Battle of Marshall's Elm

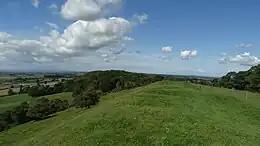
A grassy hill with trees in the background. The hill falls away steeply to the left of the image, and less so to the right.

The success of the Parliamentarians' recruiting left the Royalists in danger of being surrounded in Wells. Sir John Pyne, an MP who had also been appointed as a deputy lieutenant of Somerset by Parliament in March, and Captain John Preston recruited around 400 men from Taunton (around south-west of Wells), while Captain Sands brought a further 200 from South Petherton. Pyne had orders to bring the men, described as "a few hundred farmers" by Underdown, to Street, where they would rendezvous with Strode. Hertford was wary of his weak position, and on 4 August he sent a mounted patrol out under the command of Sir John Stawell, composed of three troops of cavalry and some dragoons, numbering around 60 to 80 in all. The patrol, which also included several of the Royalist gentry and the experienced soldier Henry Lunsford, rode south through Glastonbury into the Polden Hills. On reaching the village of Marshall's Elm, just over south of Street, and around south of Wells, the patrol spotted Pyne's force marching through cornfields about away.